Kris Gemmell

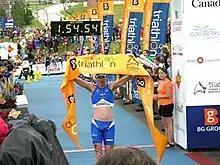
Gemmell wins 2006 Corner Brook Triathlon, Canada

Kris Gemmell (born 28 April 1977, in Palmerston North) is a New Zealand triathlete, and 2002 World Aquathon Champion in Cancún, Mexico. He has also competed in the 2002 and 2006 Commonwealth Games finishing 6th and 5th respectively.